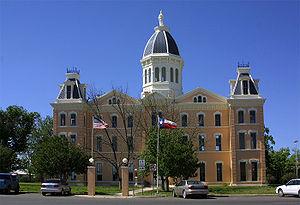
Le comté de Presidio, en anglais : Presidio County, est un comté situé à l'ouest de l'État du Texas aux États-Unis. Fondé le 3 janvier 1850, son siège de comté est la ville de Marfa. Selon le recensement des États-Unis de 2010, sa population est de 7 818 habitants, estimée, en 2017, à 7 156 habitants. Le comté a une superficie de 9 986,7 km², dont 9 985 km² en surfaces terrestres. Situé à la frontière avec le Mexique, le comté est baptisé en référence au Presidio del Norte, une fortification et une localité, du XVIIᵉ siècle, situés le long de la rivière. Le fort s'appelait également Presidio del Norte de la Junta de los Ríos et Presidio de Belén.
La ville de Marfa est le siège du comté de Presidio, dans l’État du Texas, aux États-Unis. Sa population s’élevait à 1 981 habitants lors du recensement de 2010, estimée à 1 714 habitants en 2018.